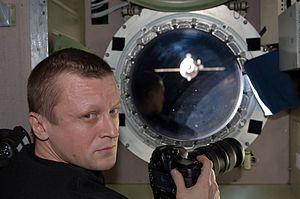
Dmitri Iourievitch Kondratiev est un cosmonaute russe, né le 25 mai 1969 à Irkoutsk.